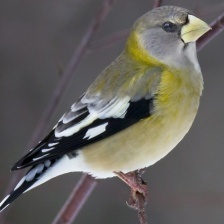
Species: EVENING GROSBEAK
Scientific name: COCCOTHRAUSTES VESPERTINUS